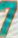
Number: 7